Chris Ketley

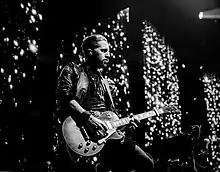
Chris Ketley playing Live 2016

His work on a piece of music called "Avail", which was used in an online advert to raise awareness about domestic violence, was awarded a Cannes Lions award in 2017. The piece of music was set to picture by Biscuit Filmworks production company, directed by Noam Murro, commissioned by Victim Support, choreographed by Sidi Larbi Cherkaoui.